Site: brandenburg
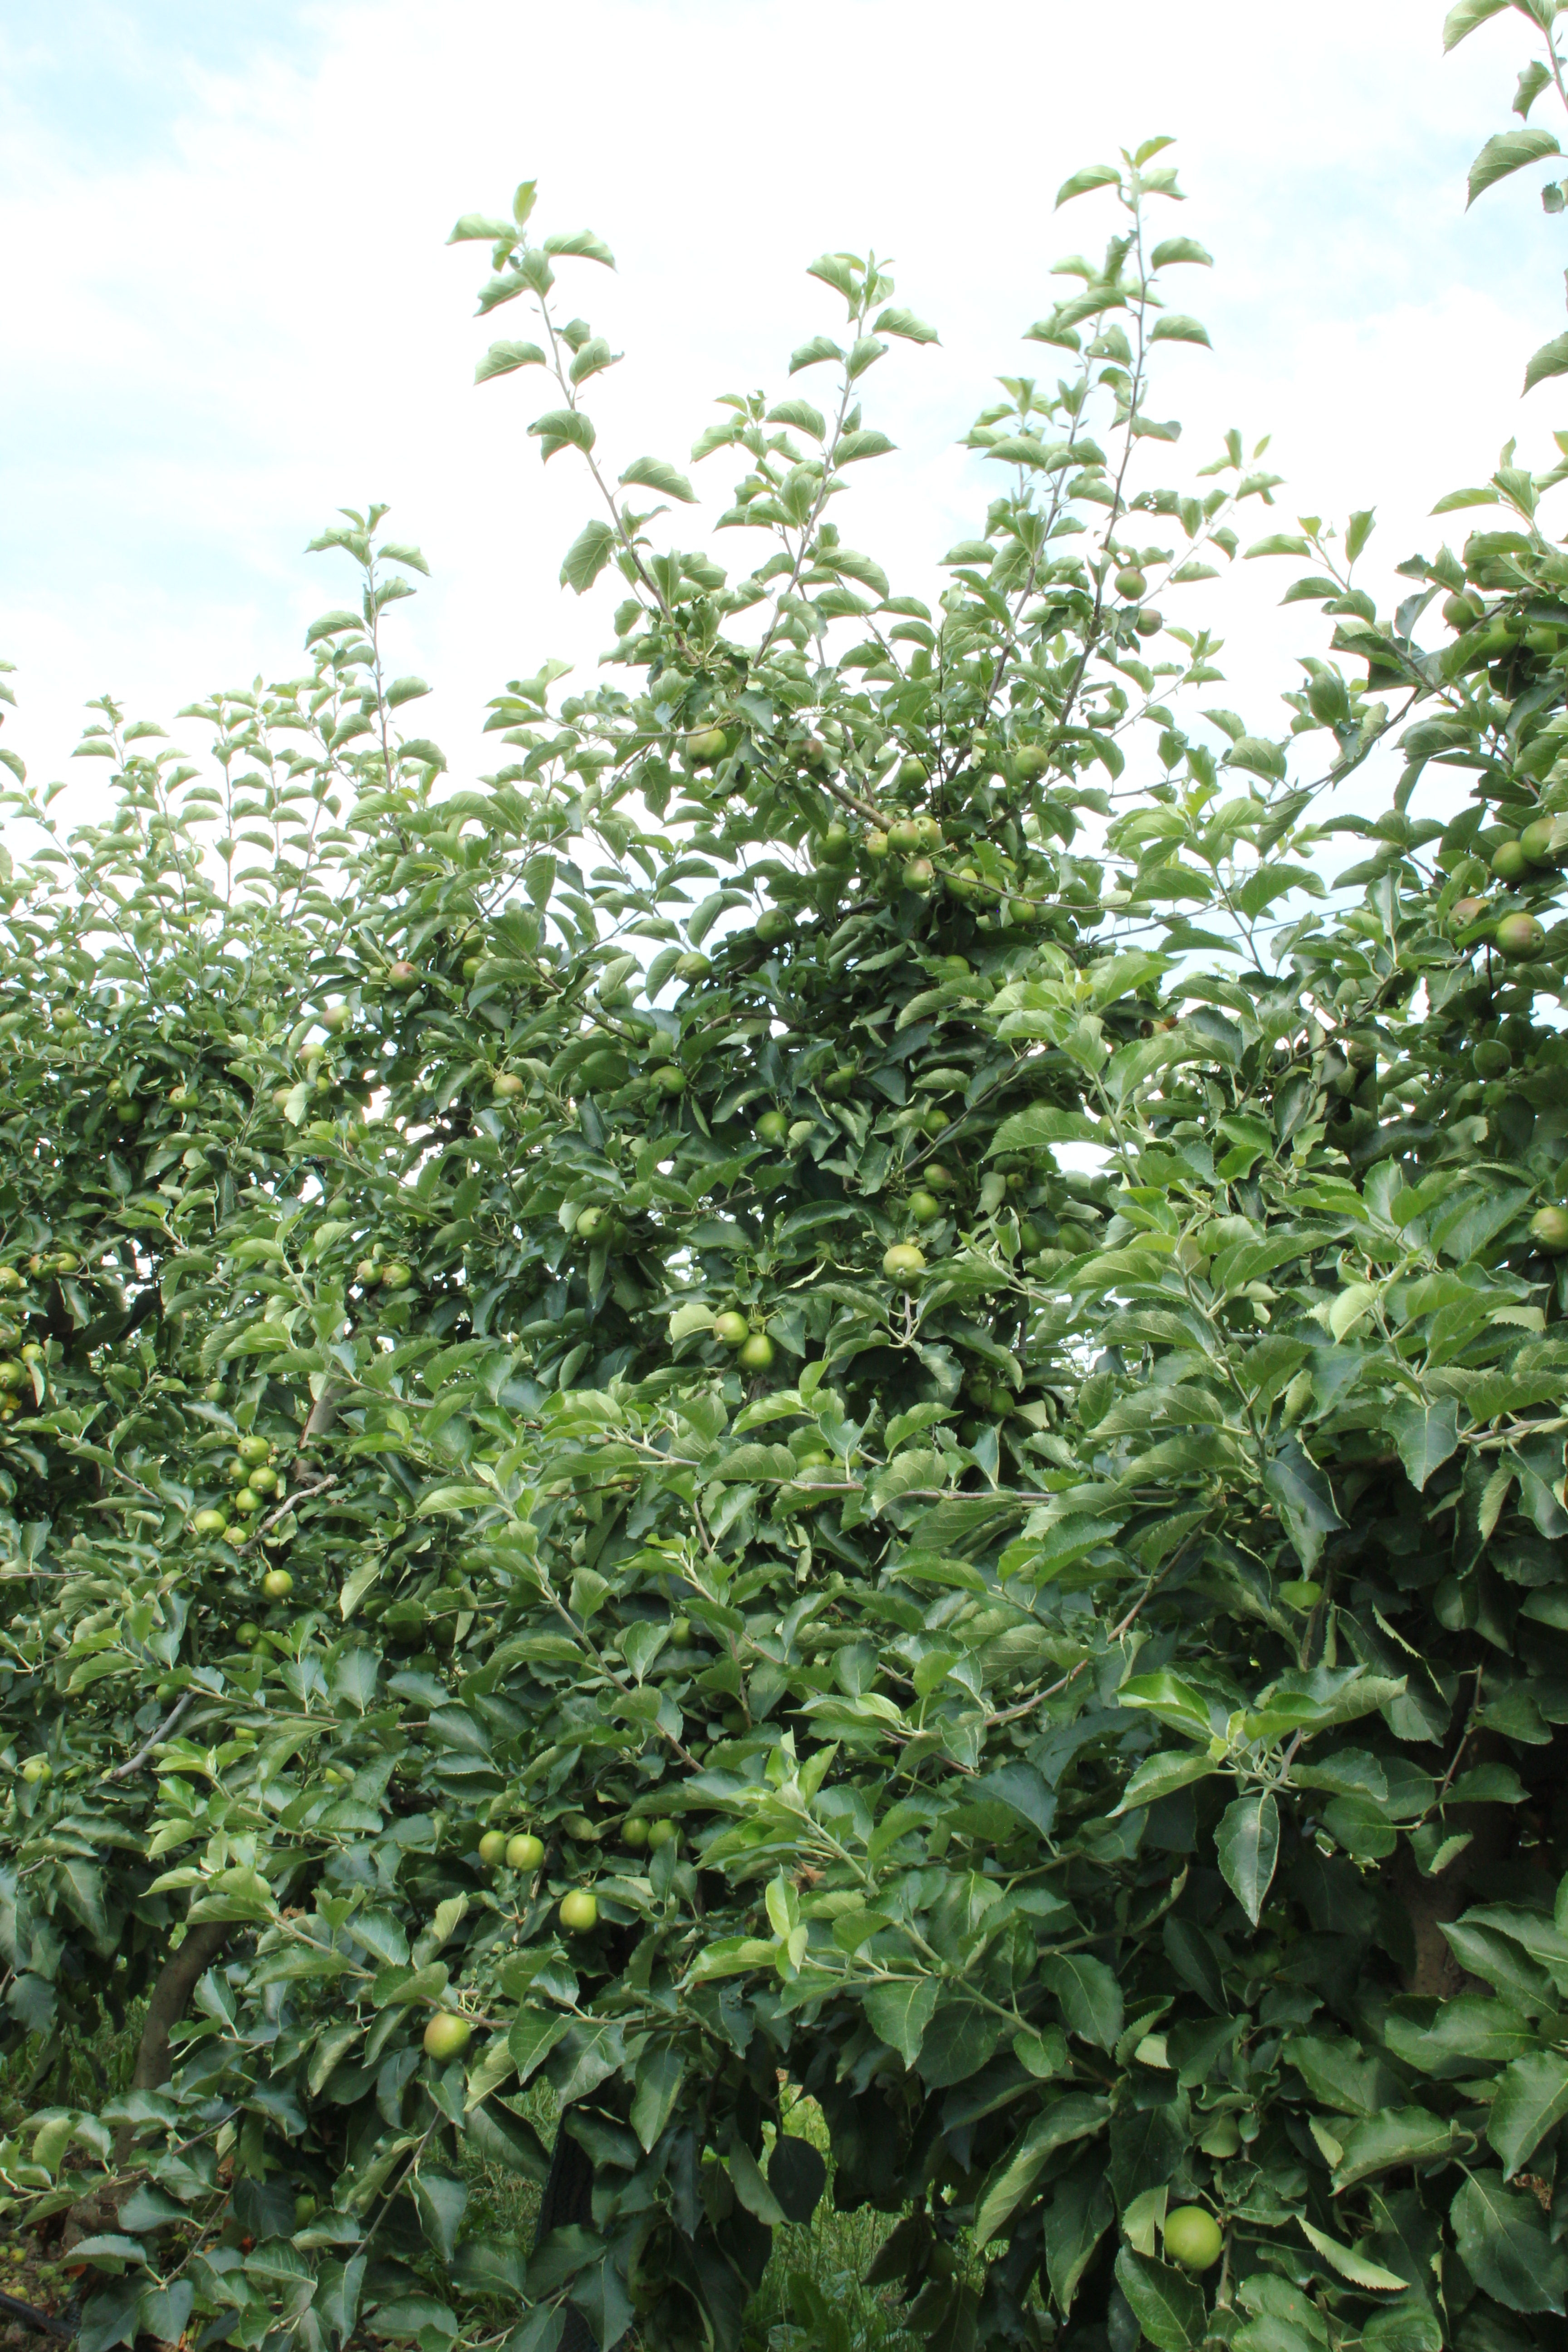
Growth stage (BBCH 74): Development of fruit